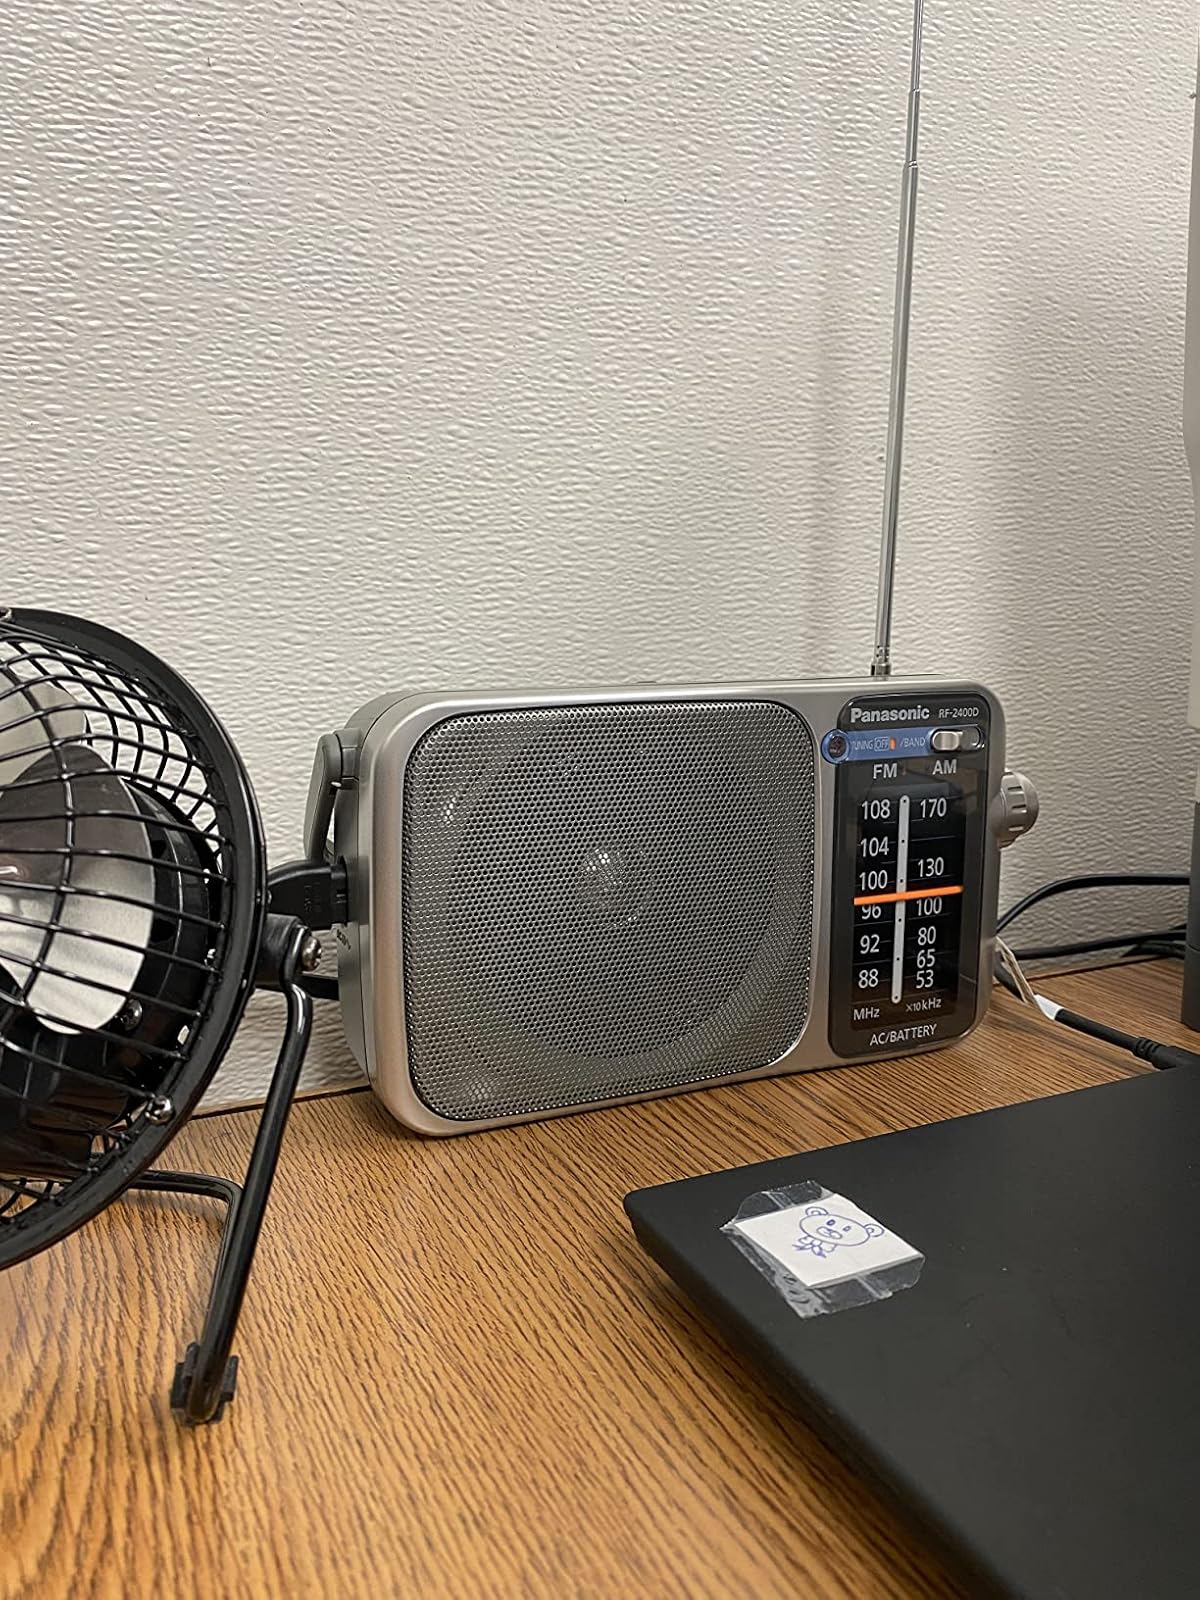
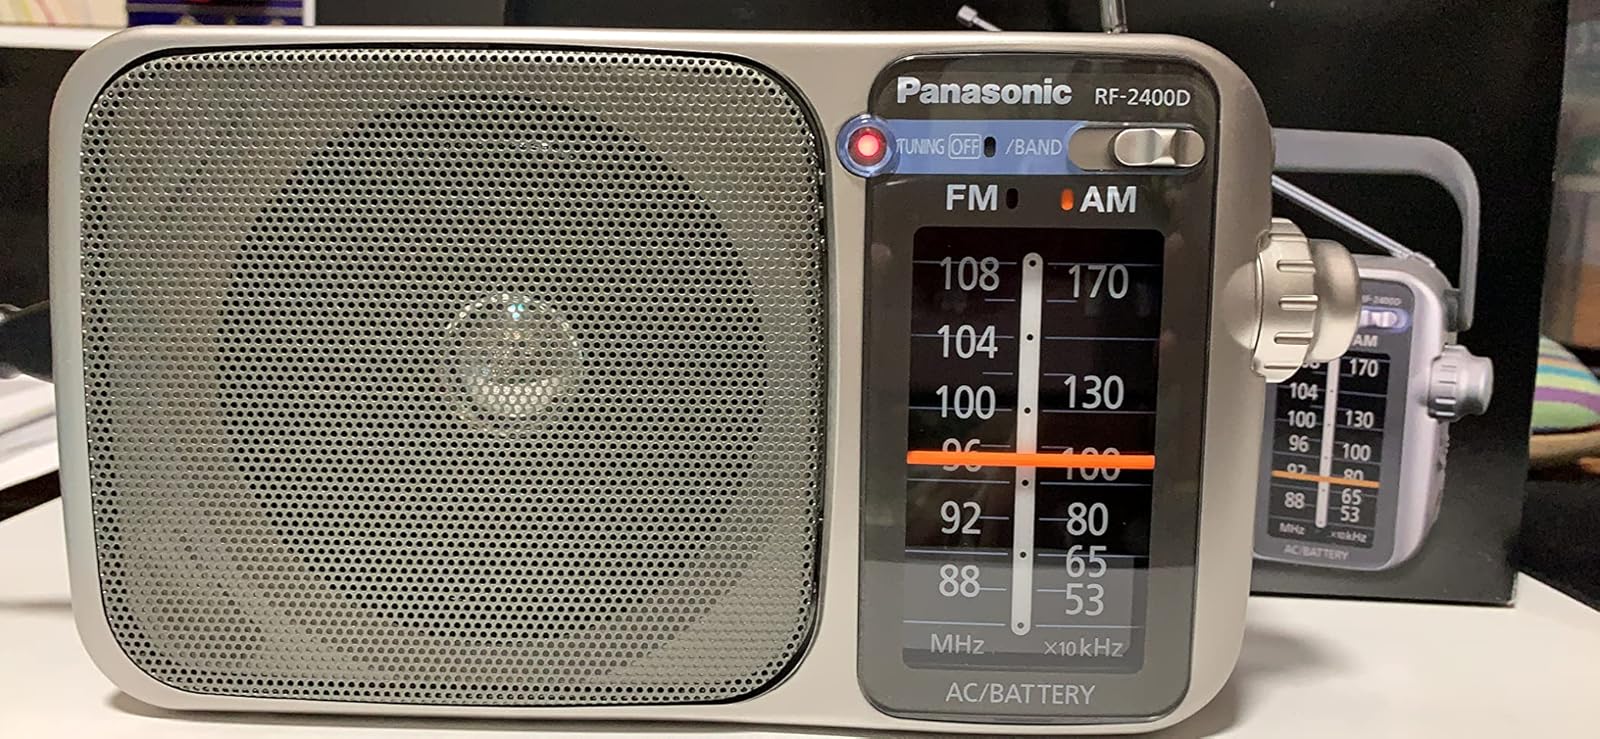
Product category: radio
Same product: yes